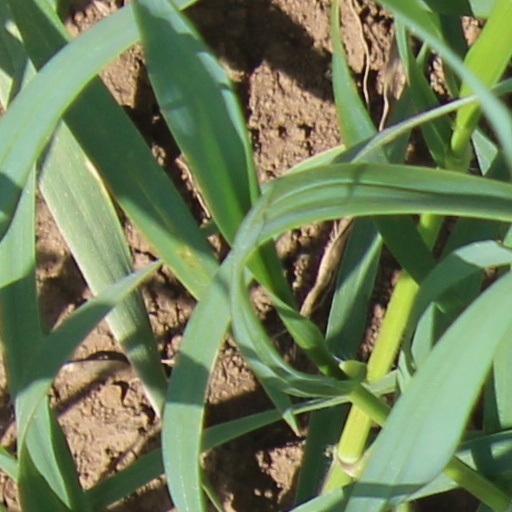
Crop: wheat